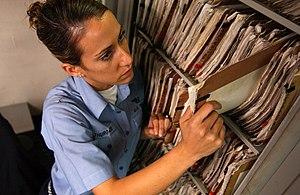
Le dossier médical est un ensemble de documents qui retrace des épisodes ayant affecté la santé de cette personne : lettres, notes, compte rendu, résultats de laboratoire, film radiologique, etc.